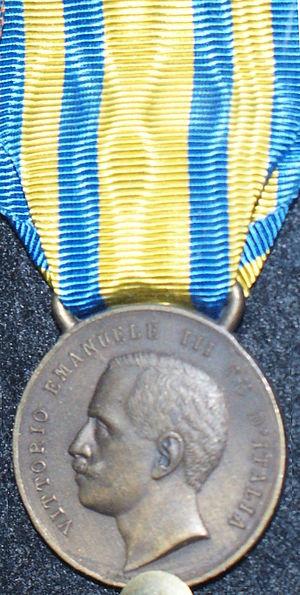
La révolte des Boxers, ou révolte des Boxeurs, ou guerre des Boxers, fomentée par les Poings de la justice et de la concorde, société secrète dont le symbole était un poing fermé, d'où le surnom de Boxers donné à ses membres en Occident, se déroula en Chine, entre 1899 et 1901.